New York investigations of the Trump Organization

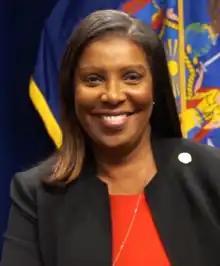
New York Attorney General Letitia James

"New York v. Trump" is a civil investigation and lawsuit by the office of the New York Attorney General (AG) alleging that The Trump Organization and several individuals (including operative members of the Trump family) engaged in financial fraud by presenting vastly disparate property values to potential lenders and tax officials, in violation of New York Executive Law § 63(12). A trial took place from October 2023 to January 2024. As a result of the trial, the presiding judge Arthur Engoron ordered the defendants to disgorge a total of US$364 million of ill-gotten gains, among other penalties.